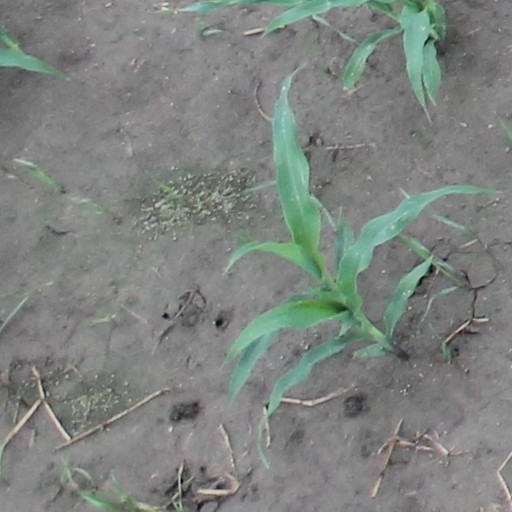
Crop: maize; corn